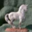
Label: horse